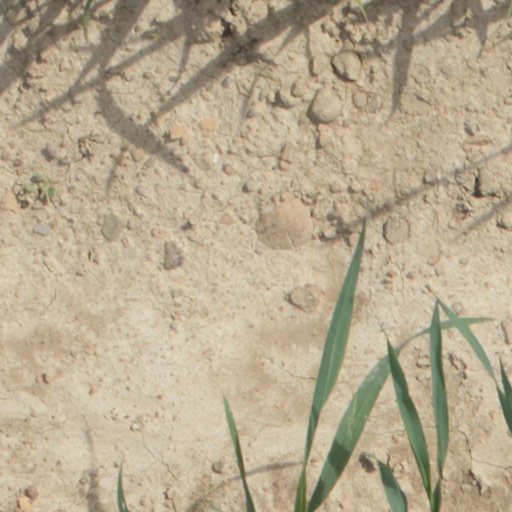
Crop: wheat